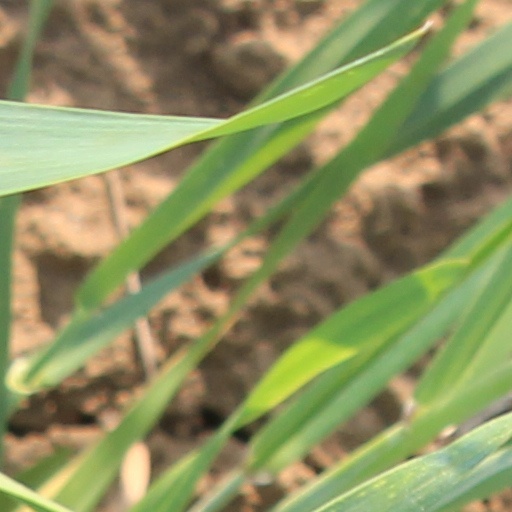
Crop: wheat